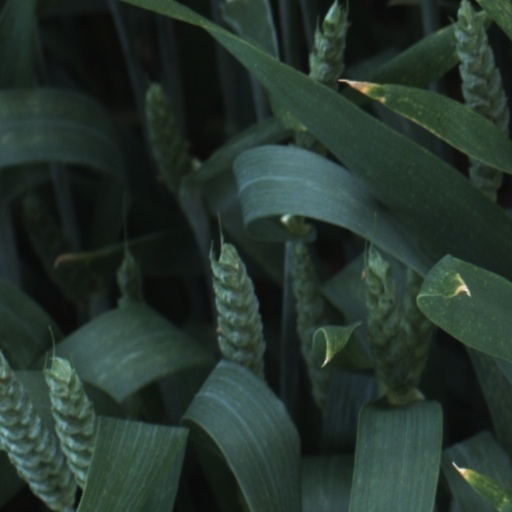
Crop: wheat